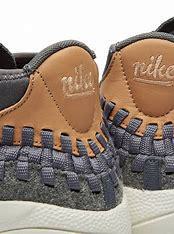
Brand: Nike
Model: Air Footscape Woven Chukka